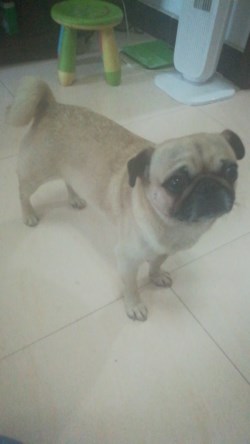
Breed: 798-n000130-pug